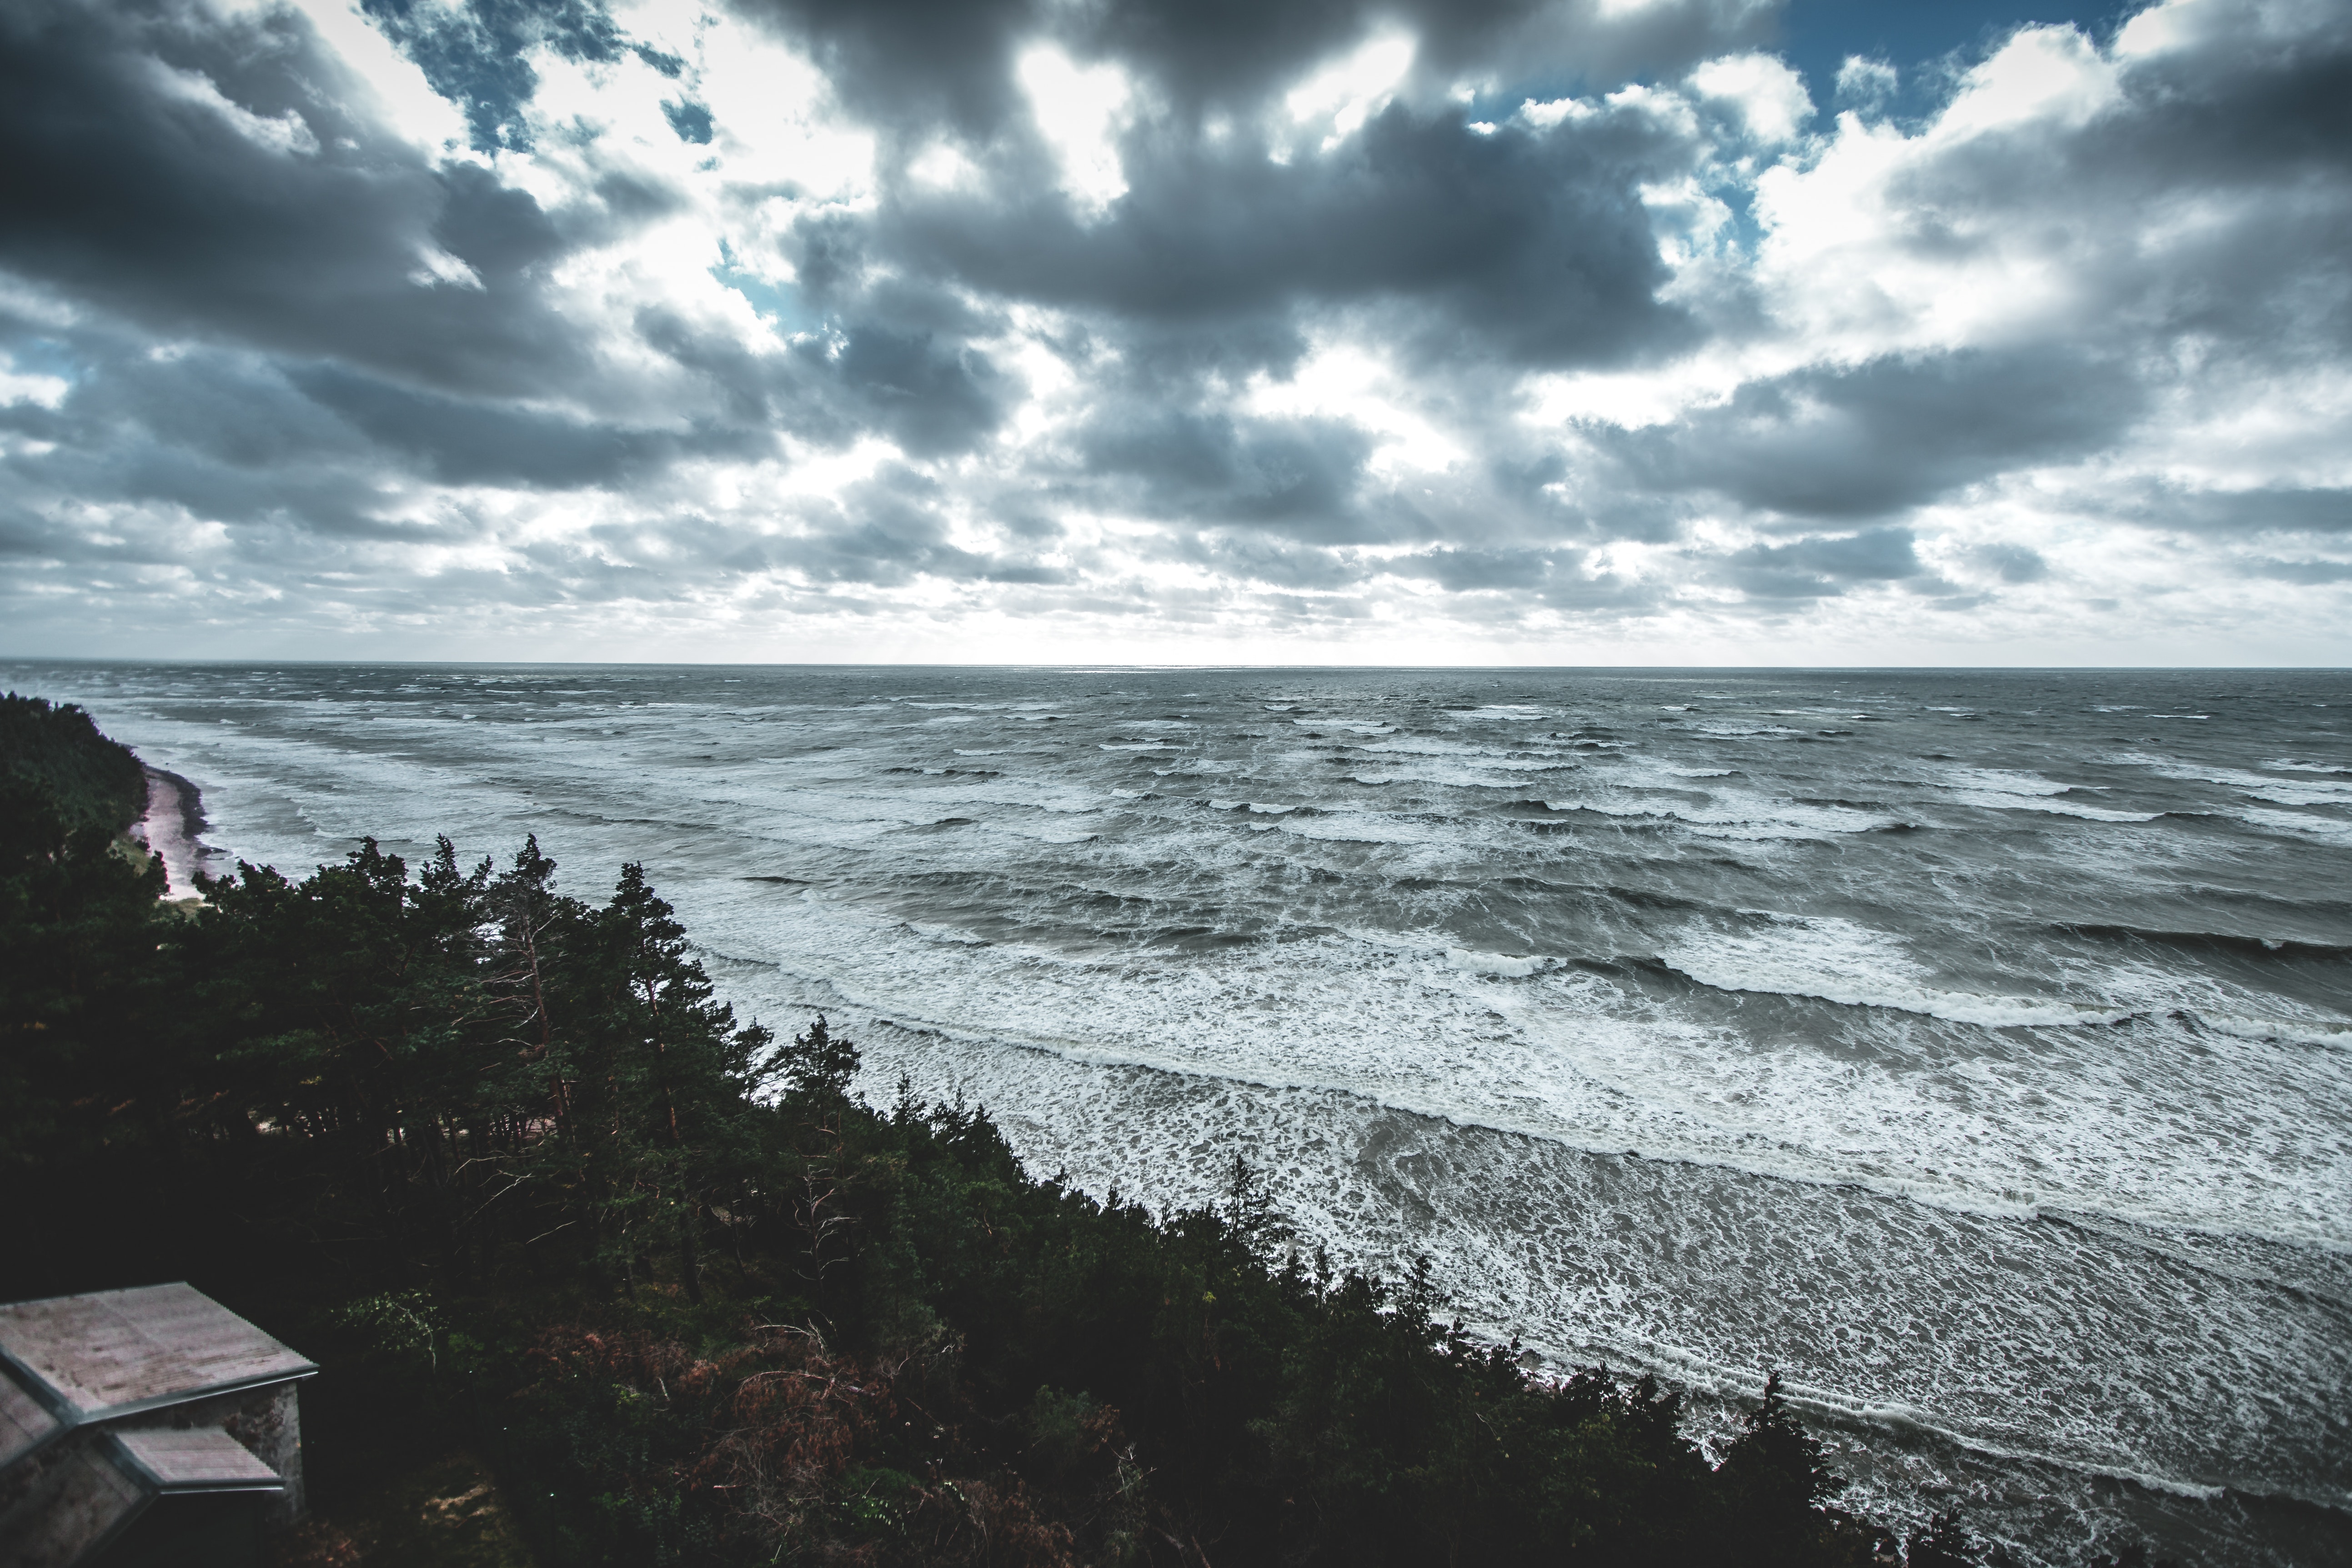
sky, water, sea, cloud, ocean, horizon, wave, natural landscape, coast, shore, wind wave, black and white, beach, monochrome photography, calm, atmosphere, photography, landscape, coastal and oceanic landforms, monochrome, tide, sunlight, rock, vacation, stock photography, bay, meteorological phenomenon, mountain, terrain, sound